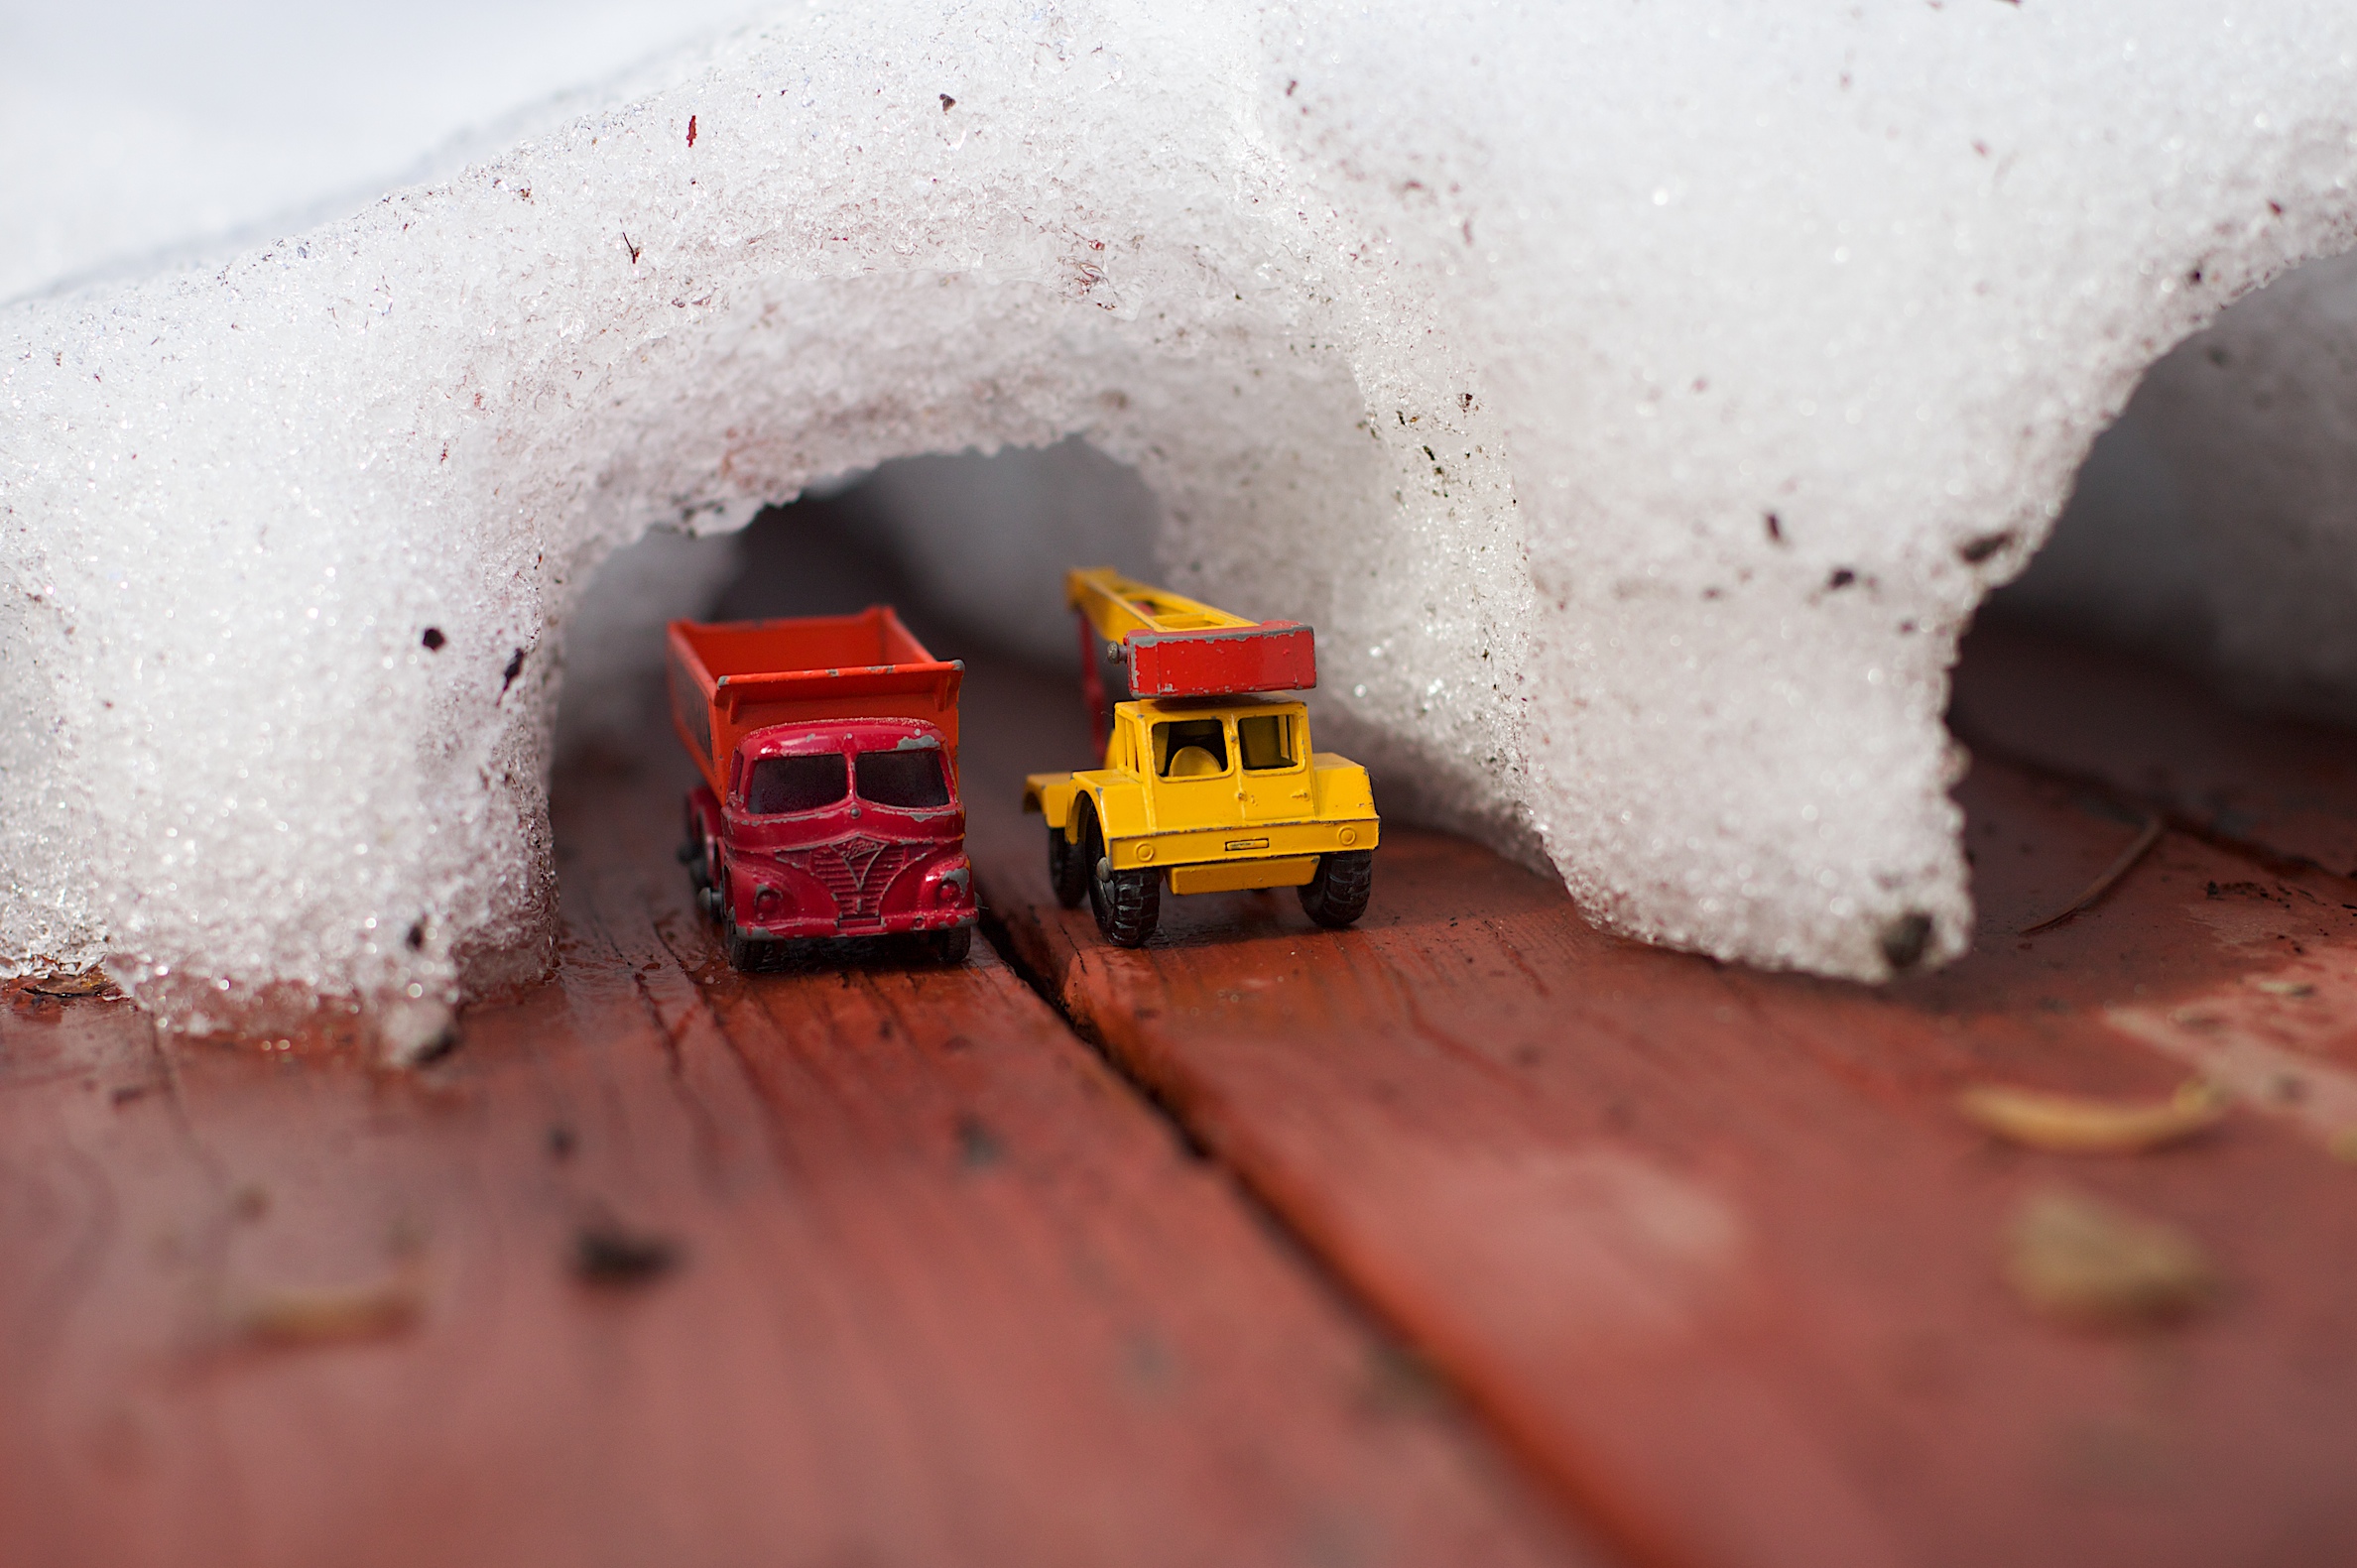
snow, red, color, weather, close up, toys